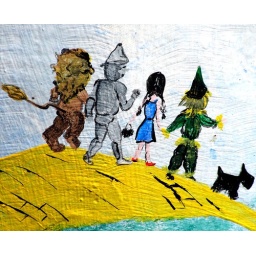
Movin' on down that yellow brick road in Zanesville, Muskingum County, Ohio.